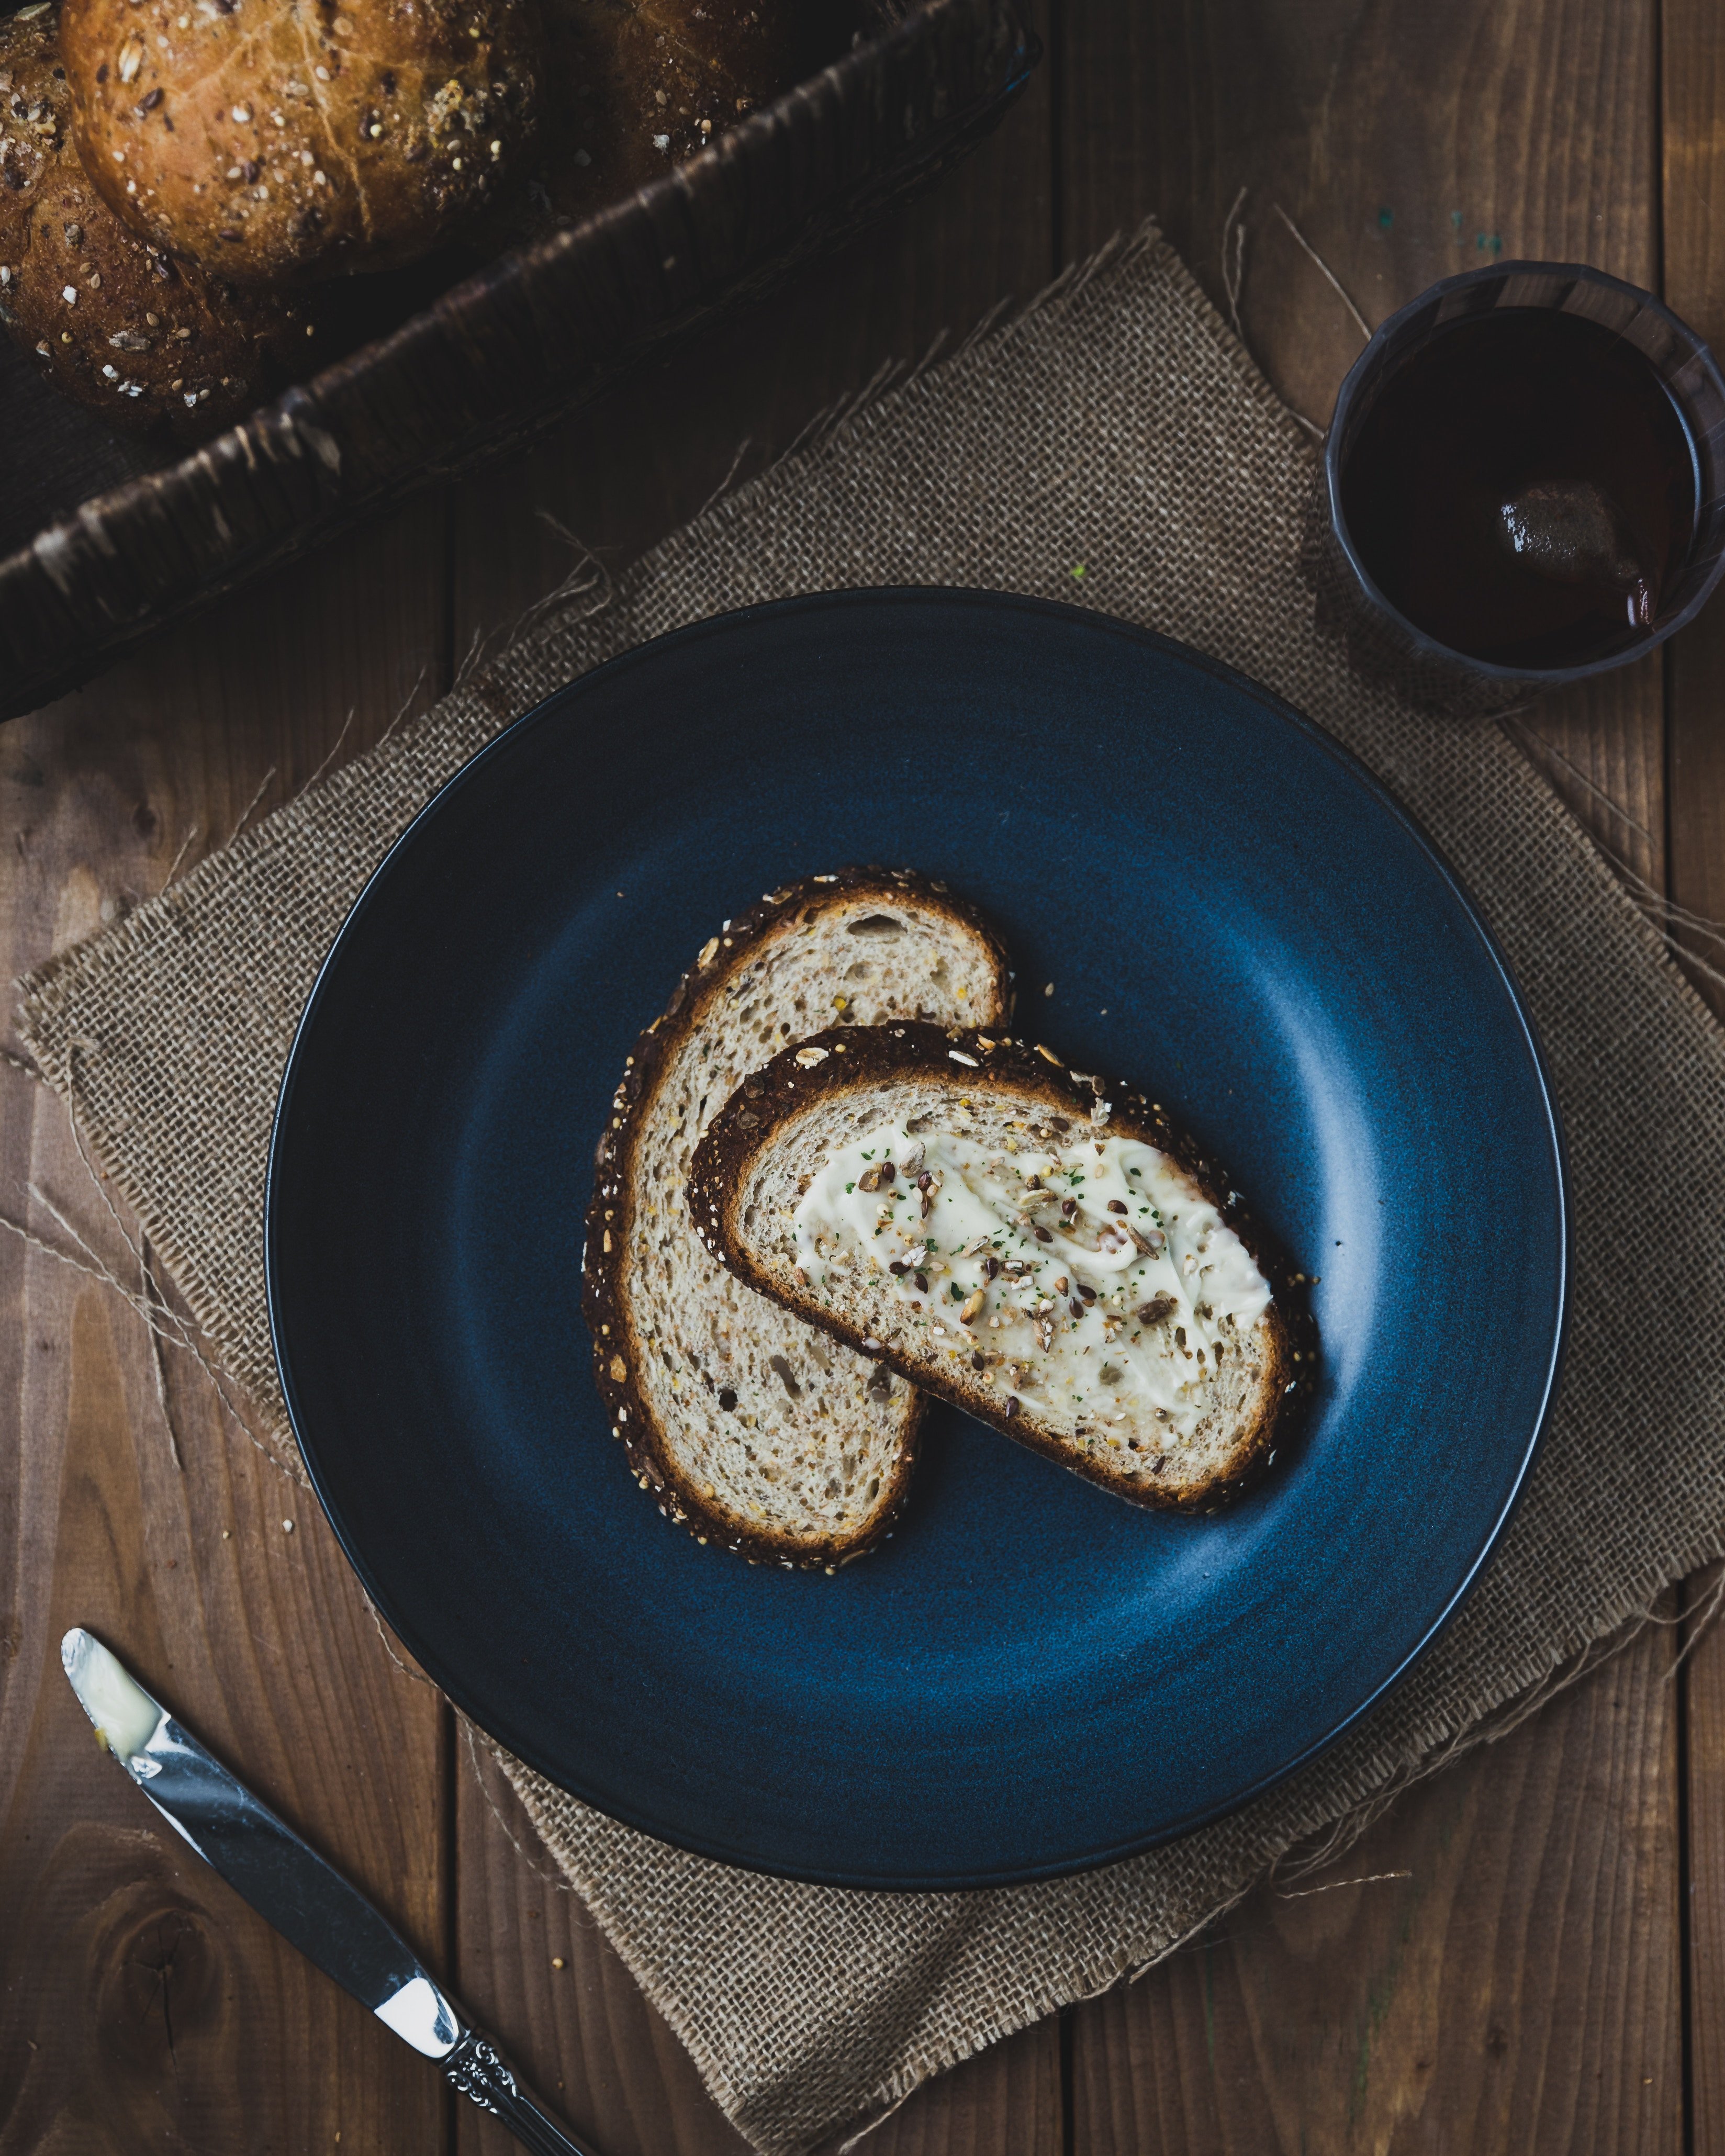
food, cuisine, dish, ingredient, baked goods, gluten, bread, snack, dessert, soda bread, baking, finger food, sourdough, produce, banana bread